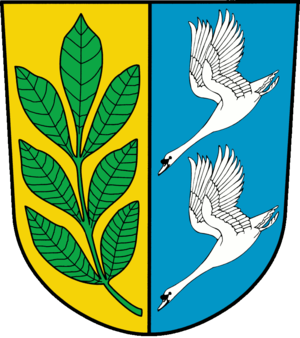
Schönwalde-Glien est une commune d'Allemagne située dans le Land du Brandebourg et l'arrondissement du Pays de la Havel.